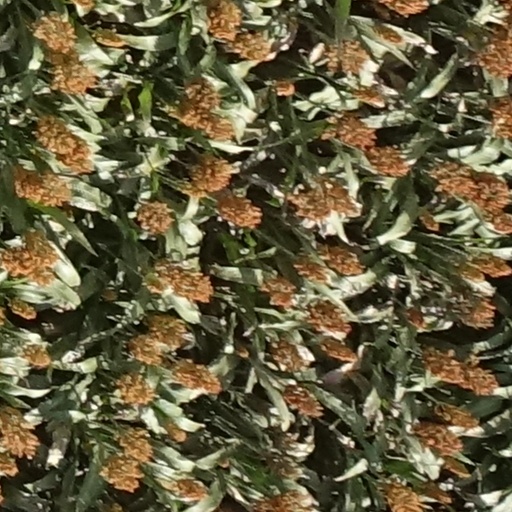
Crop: sorghum